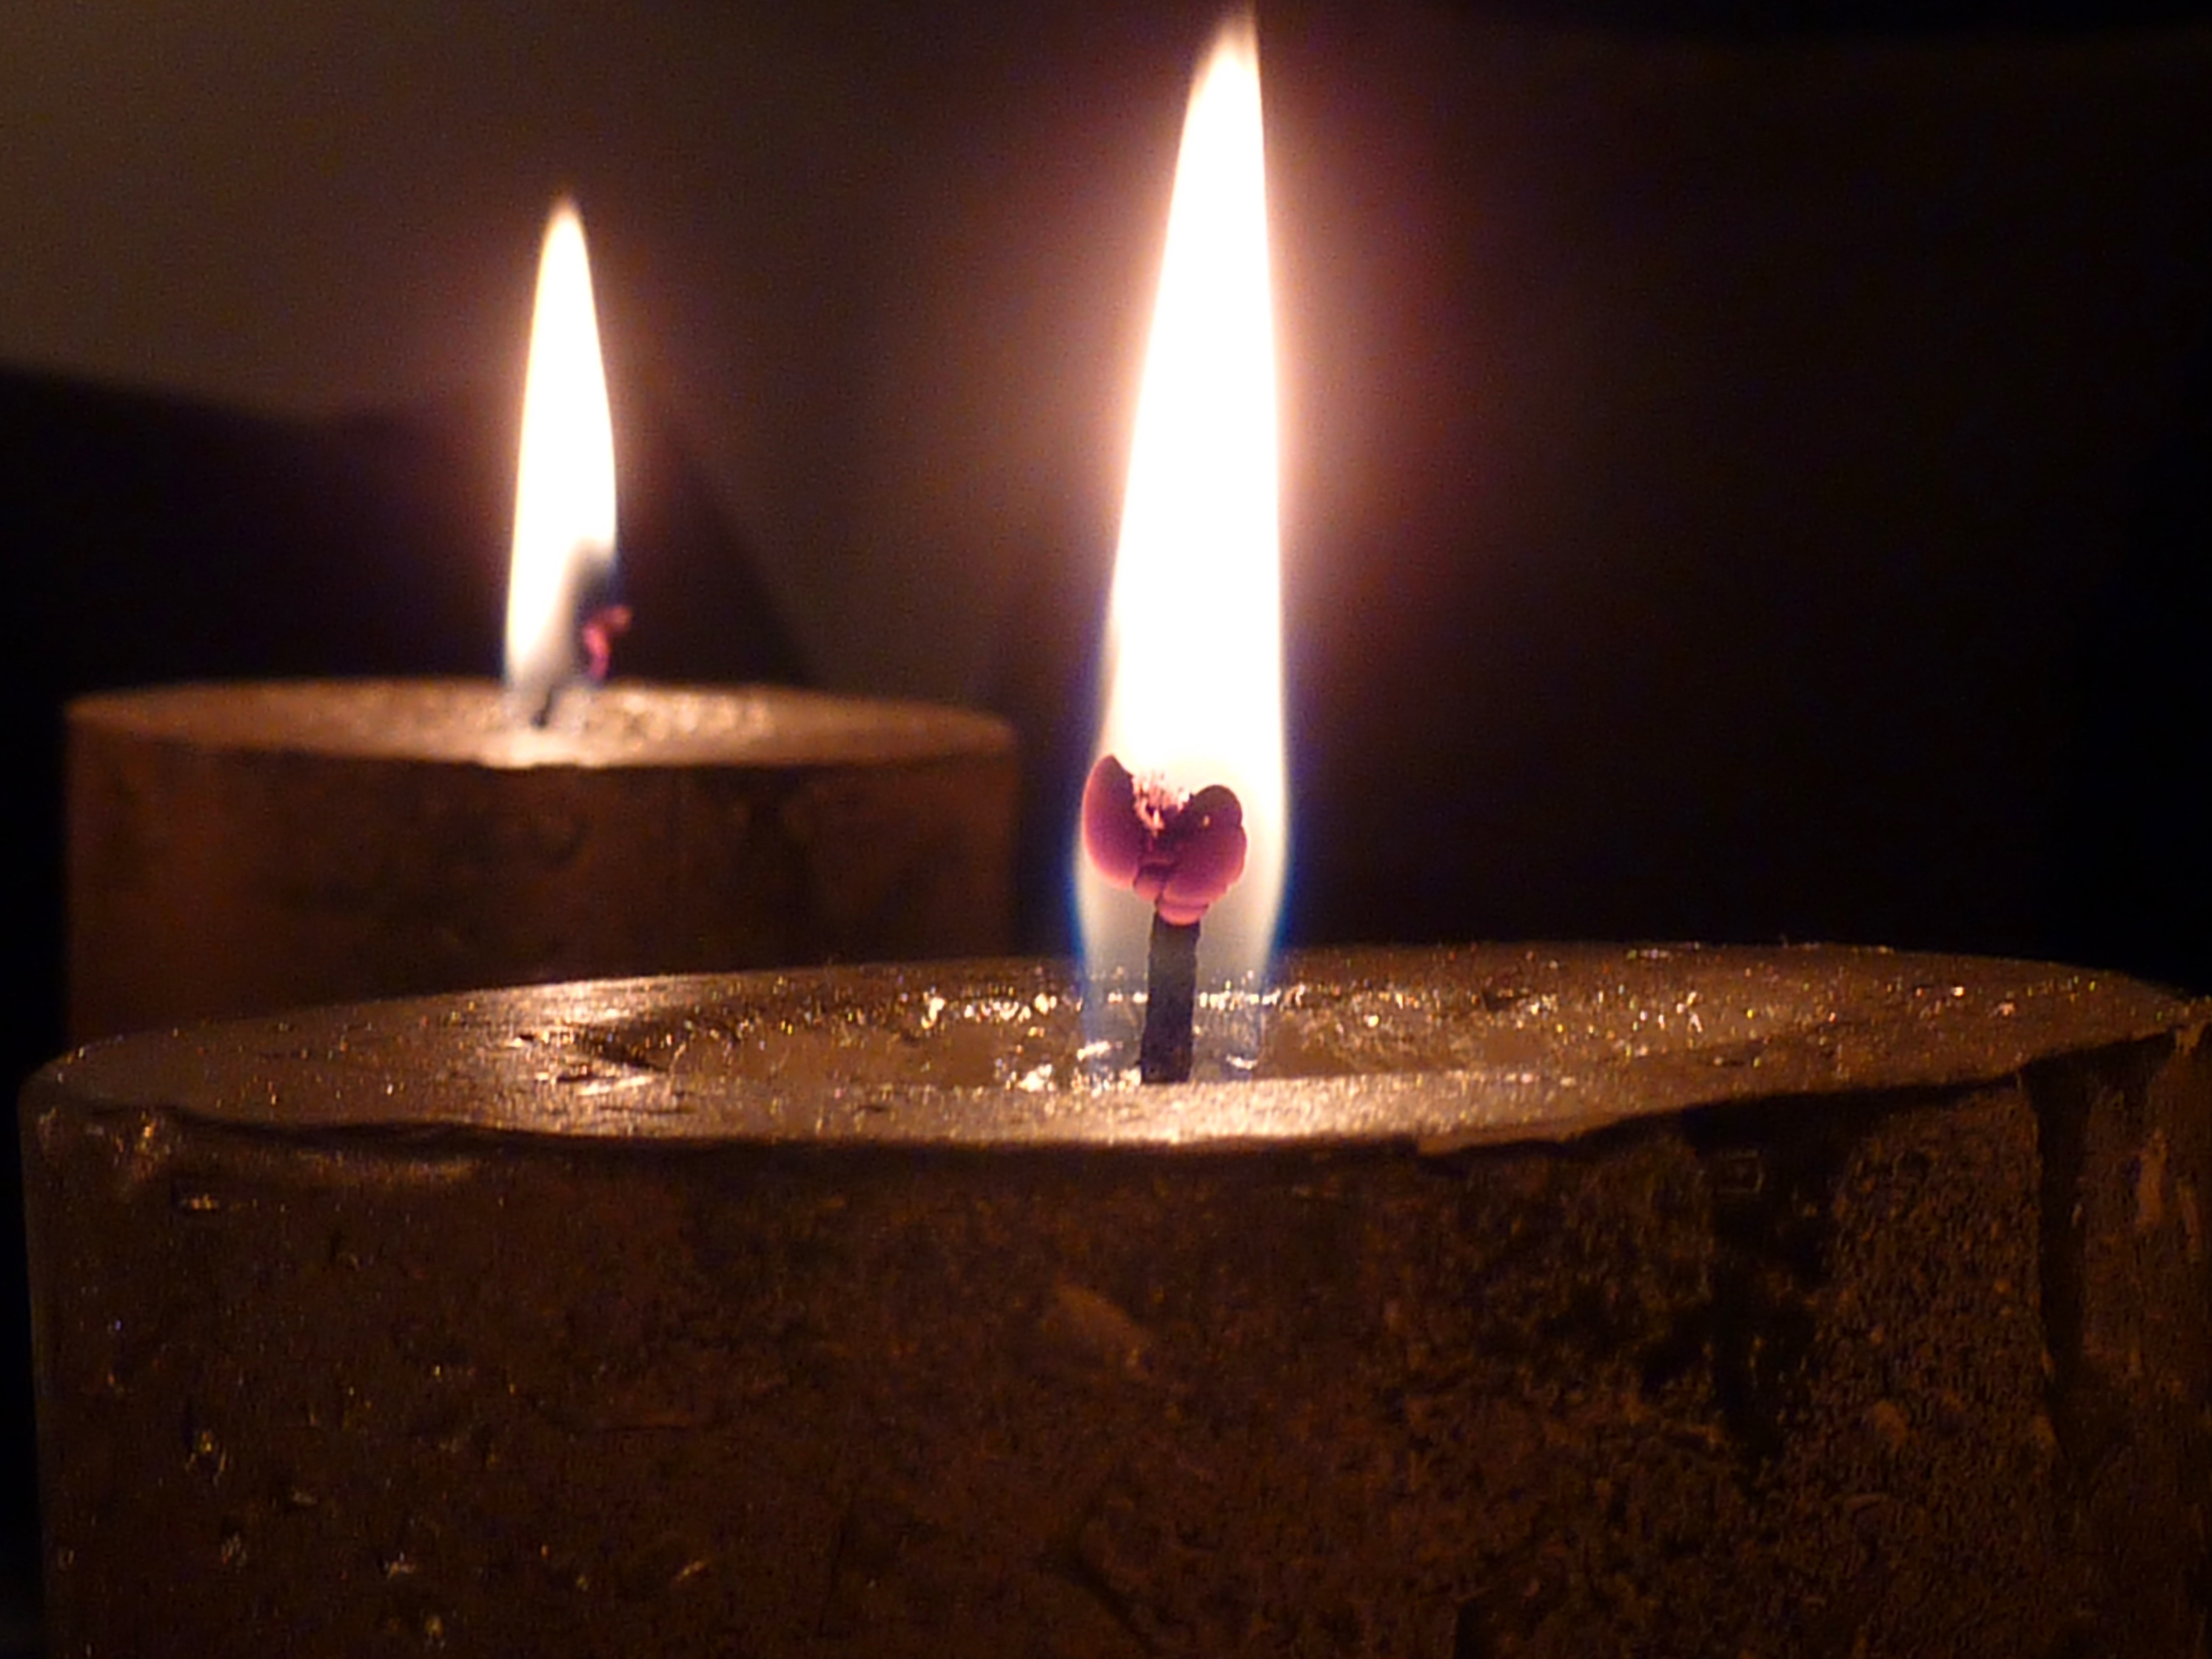
light, warm, flame, fire, romantic, darkness, candle, lighting, window sill, decor, lights, bill, wick, mood, candlelight, wax